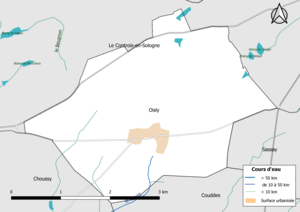
Carte du réseau hydrographique de la commune de fr:Oisly (Loir-et-Cher, France).
Oisly est une commune française située dans la communauté de communes de Contres, dans la province de la Sologne viticole et dans le département de Loir-et-Cher, en région Centre-Val de Loire.